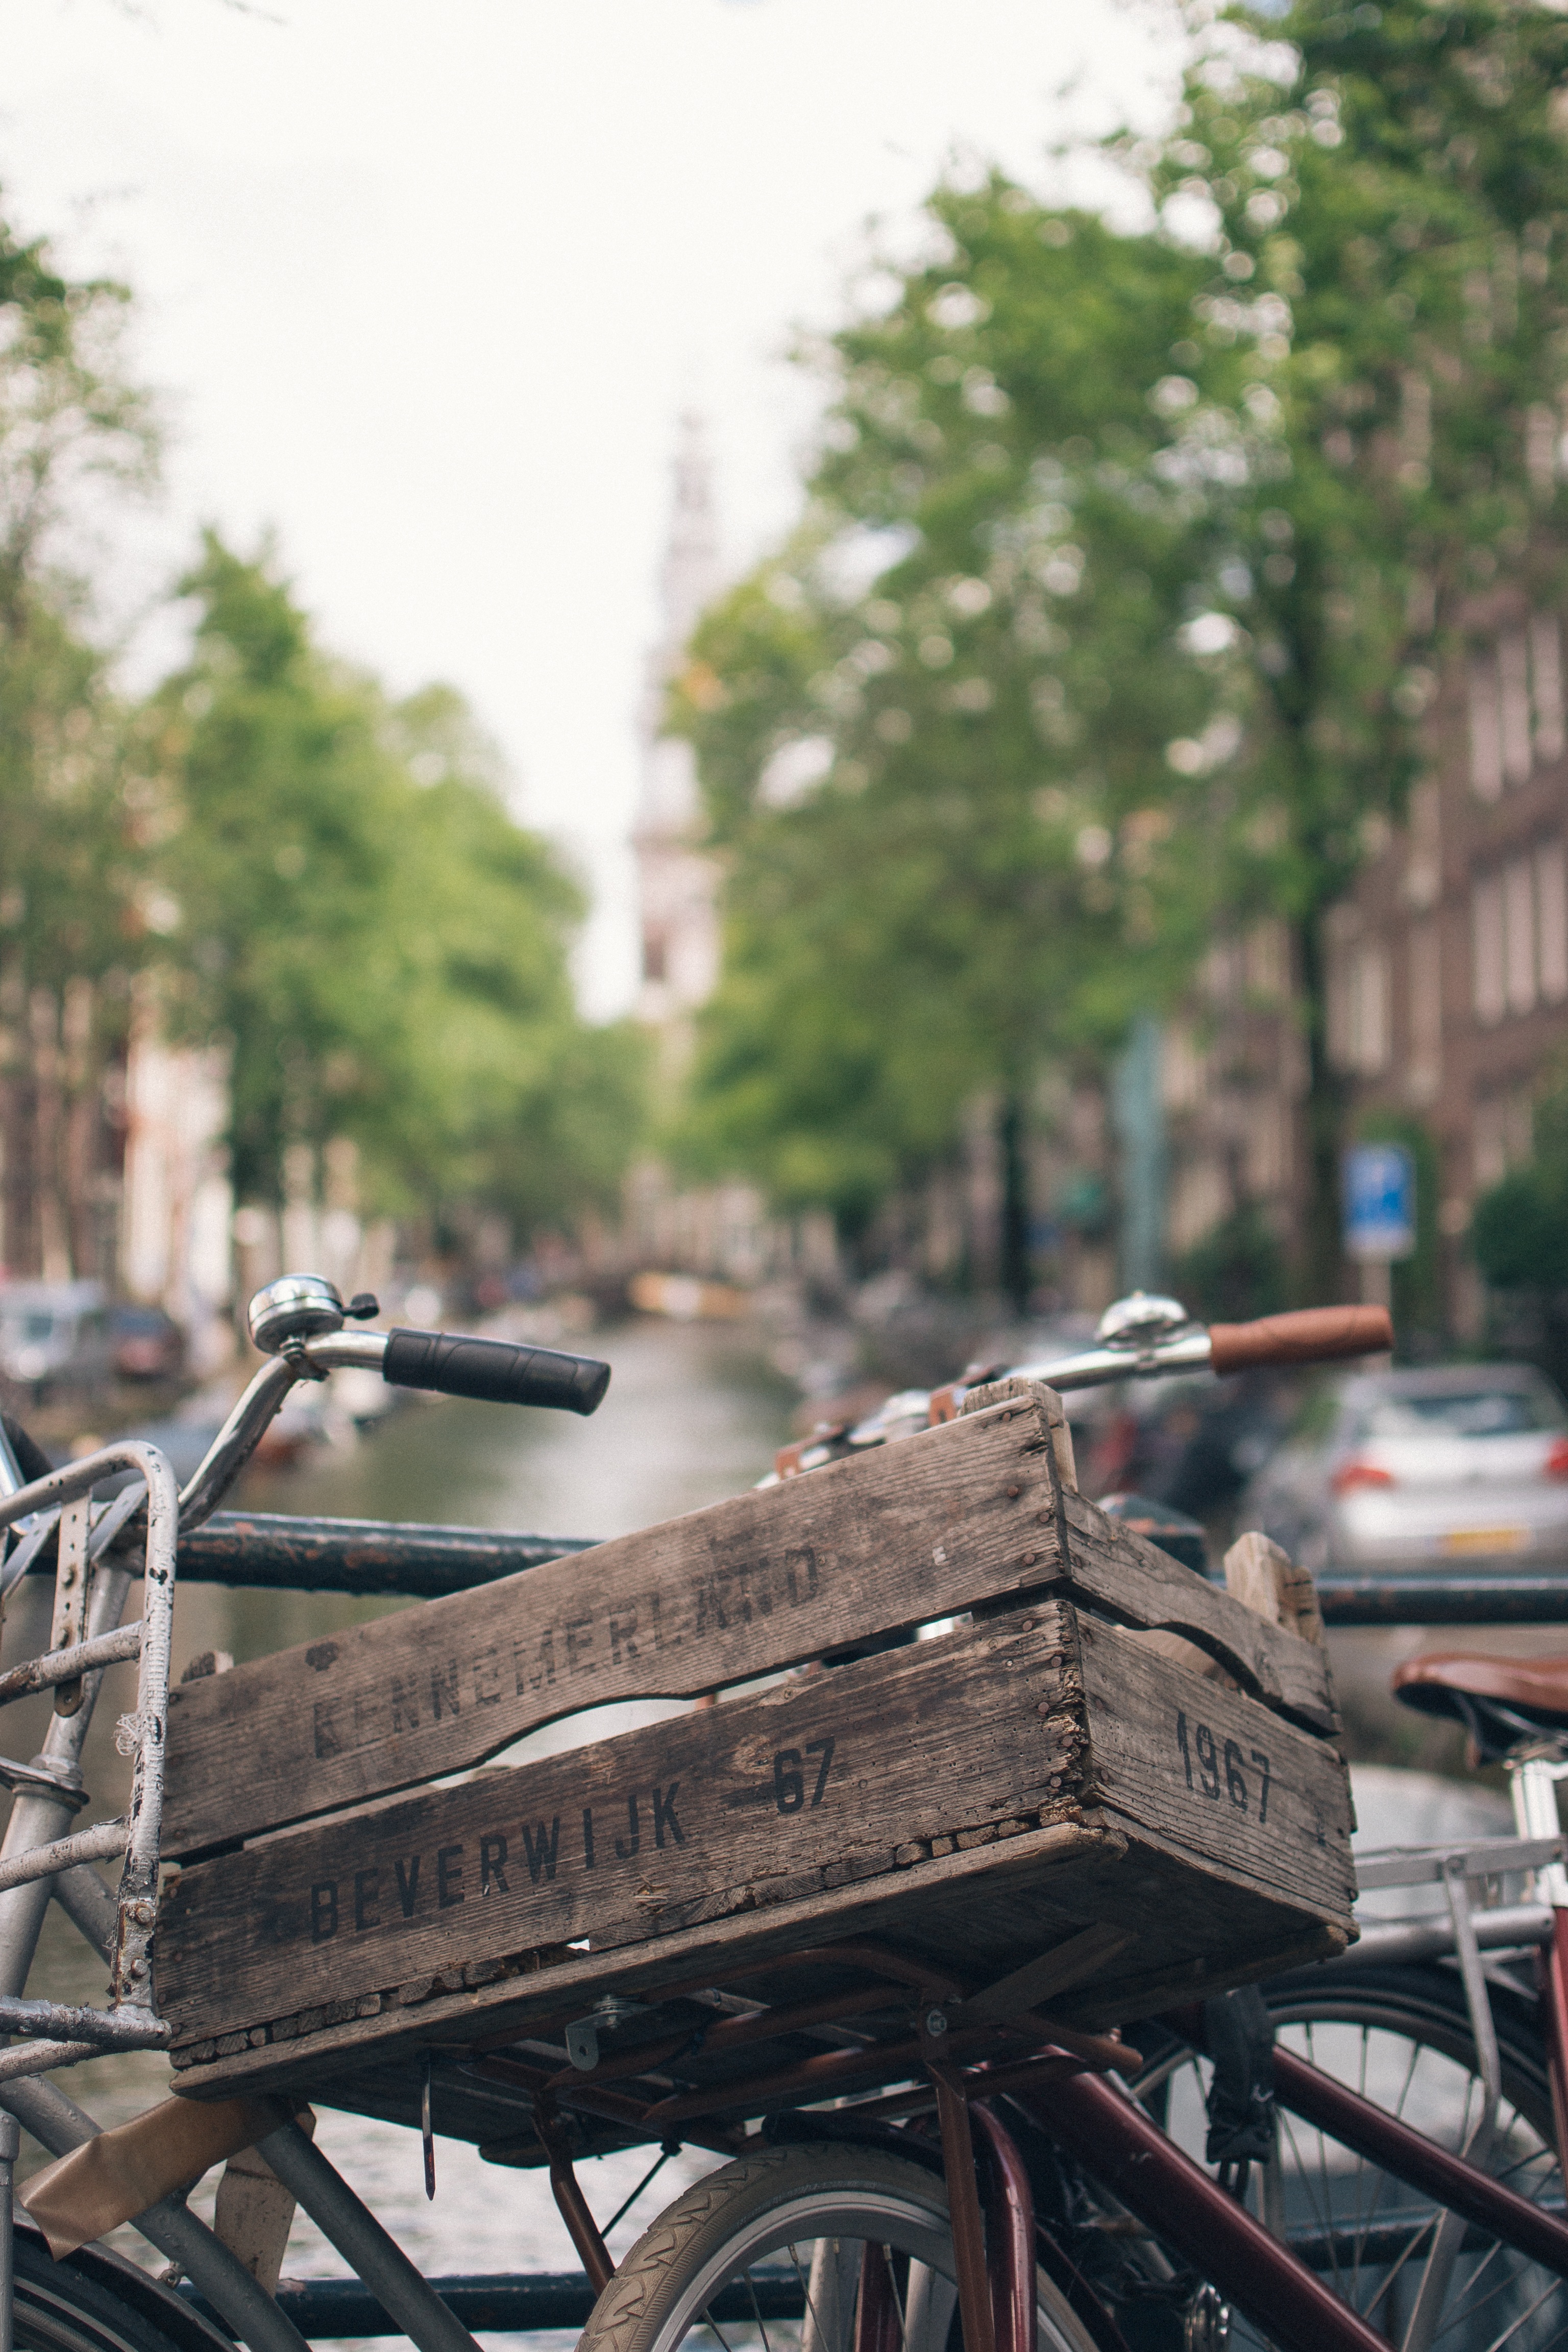
road, street, vehicle, waterway